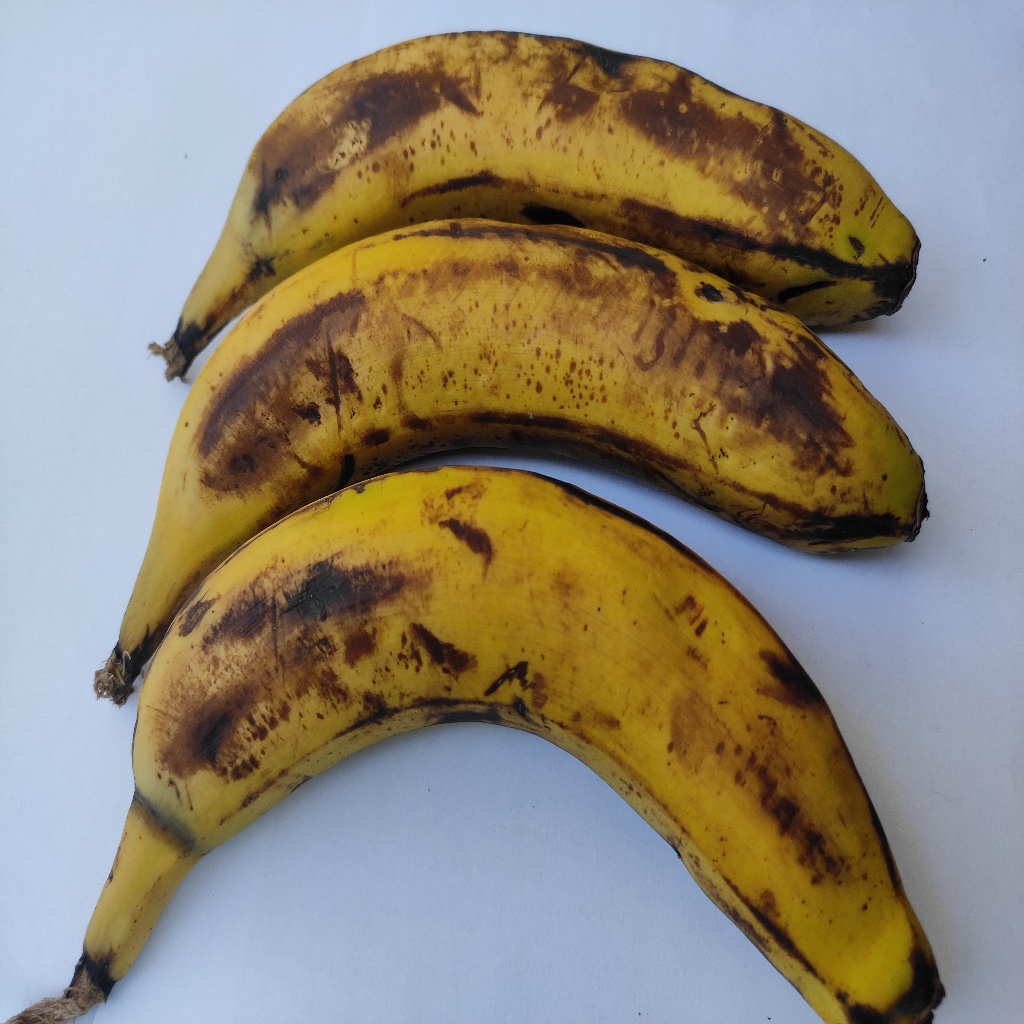
Crop: banana
Quality class: Defect